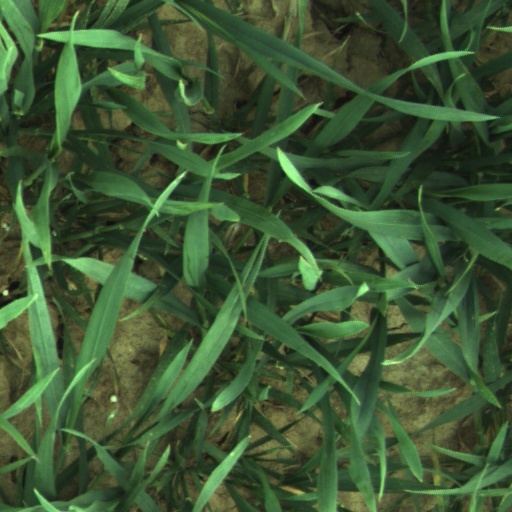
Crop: wheat